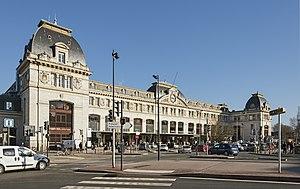
La LGV Bordeaux-Toulouse est un projet de ligne à grande vitesse d'une longueur de 200 km environ affectée au trafic des voyageurs entre Bordeaux et Toulouse. À vocation radiale et transversale, cette ligne prolongerait la LGV Sud Europe Atlantique, dans le cadre du grand projet ferroviaire du Sud-Ouest. Envisagé depuis les années 1980 puis successivement reporté, ce projet dont le coût s'élève à plusieurs milliards d'euros reçoit sa déclaration d’utilité publique en 2016, avant d'être annulé en 2017. À l’instar des autres projets de grande vitesse ferroviaire, celui-ci fait l’objet de contestations d’ordre politique, économique et environnemental.
Les transports à Toulouse et dans son agglomération ont évolué avec l'accroissement de la ville. Dans l'agglomération, les déplacements se font principalement par automobile. Les déplacements en automobile sont majoritaires et les autres modes de transport sont disqualifiés. La construction de nombreux parcs de stationnement en centre-ville dans la décennie 1980-1990 a renforcé cette tendance, mais la construction de lignes de métro amorce un mouvement inverse. Dans le domaine de la circulation cycliste, les pistes cyclables sont assez peu développées.
Cet article est un liste des monuments historiques et autres édifices protégés au titre du Patrimoine du XXᵉ siècle du département de la Haute-Garonne en France.
Marius Toudoire est un architecte français.